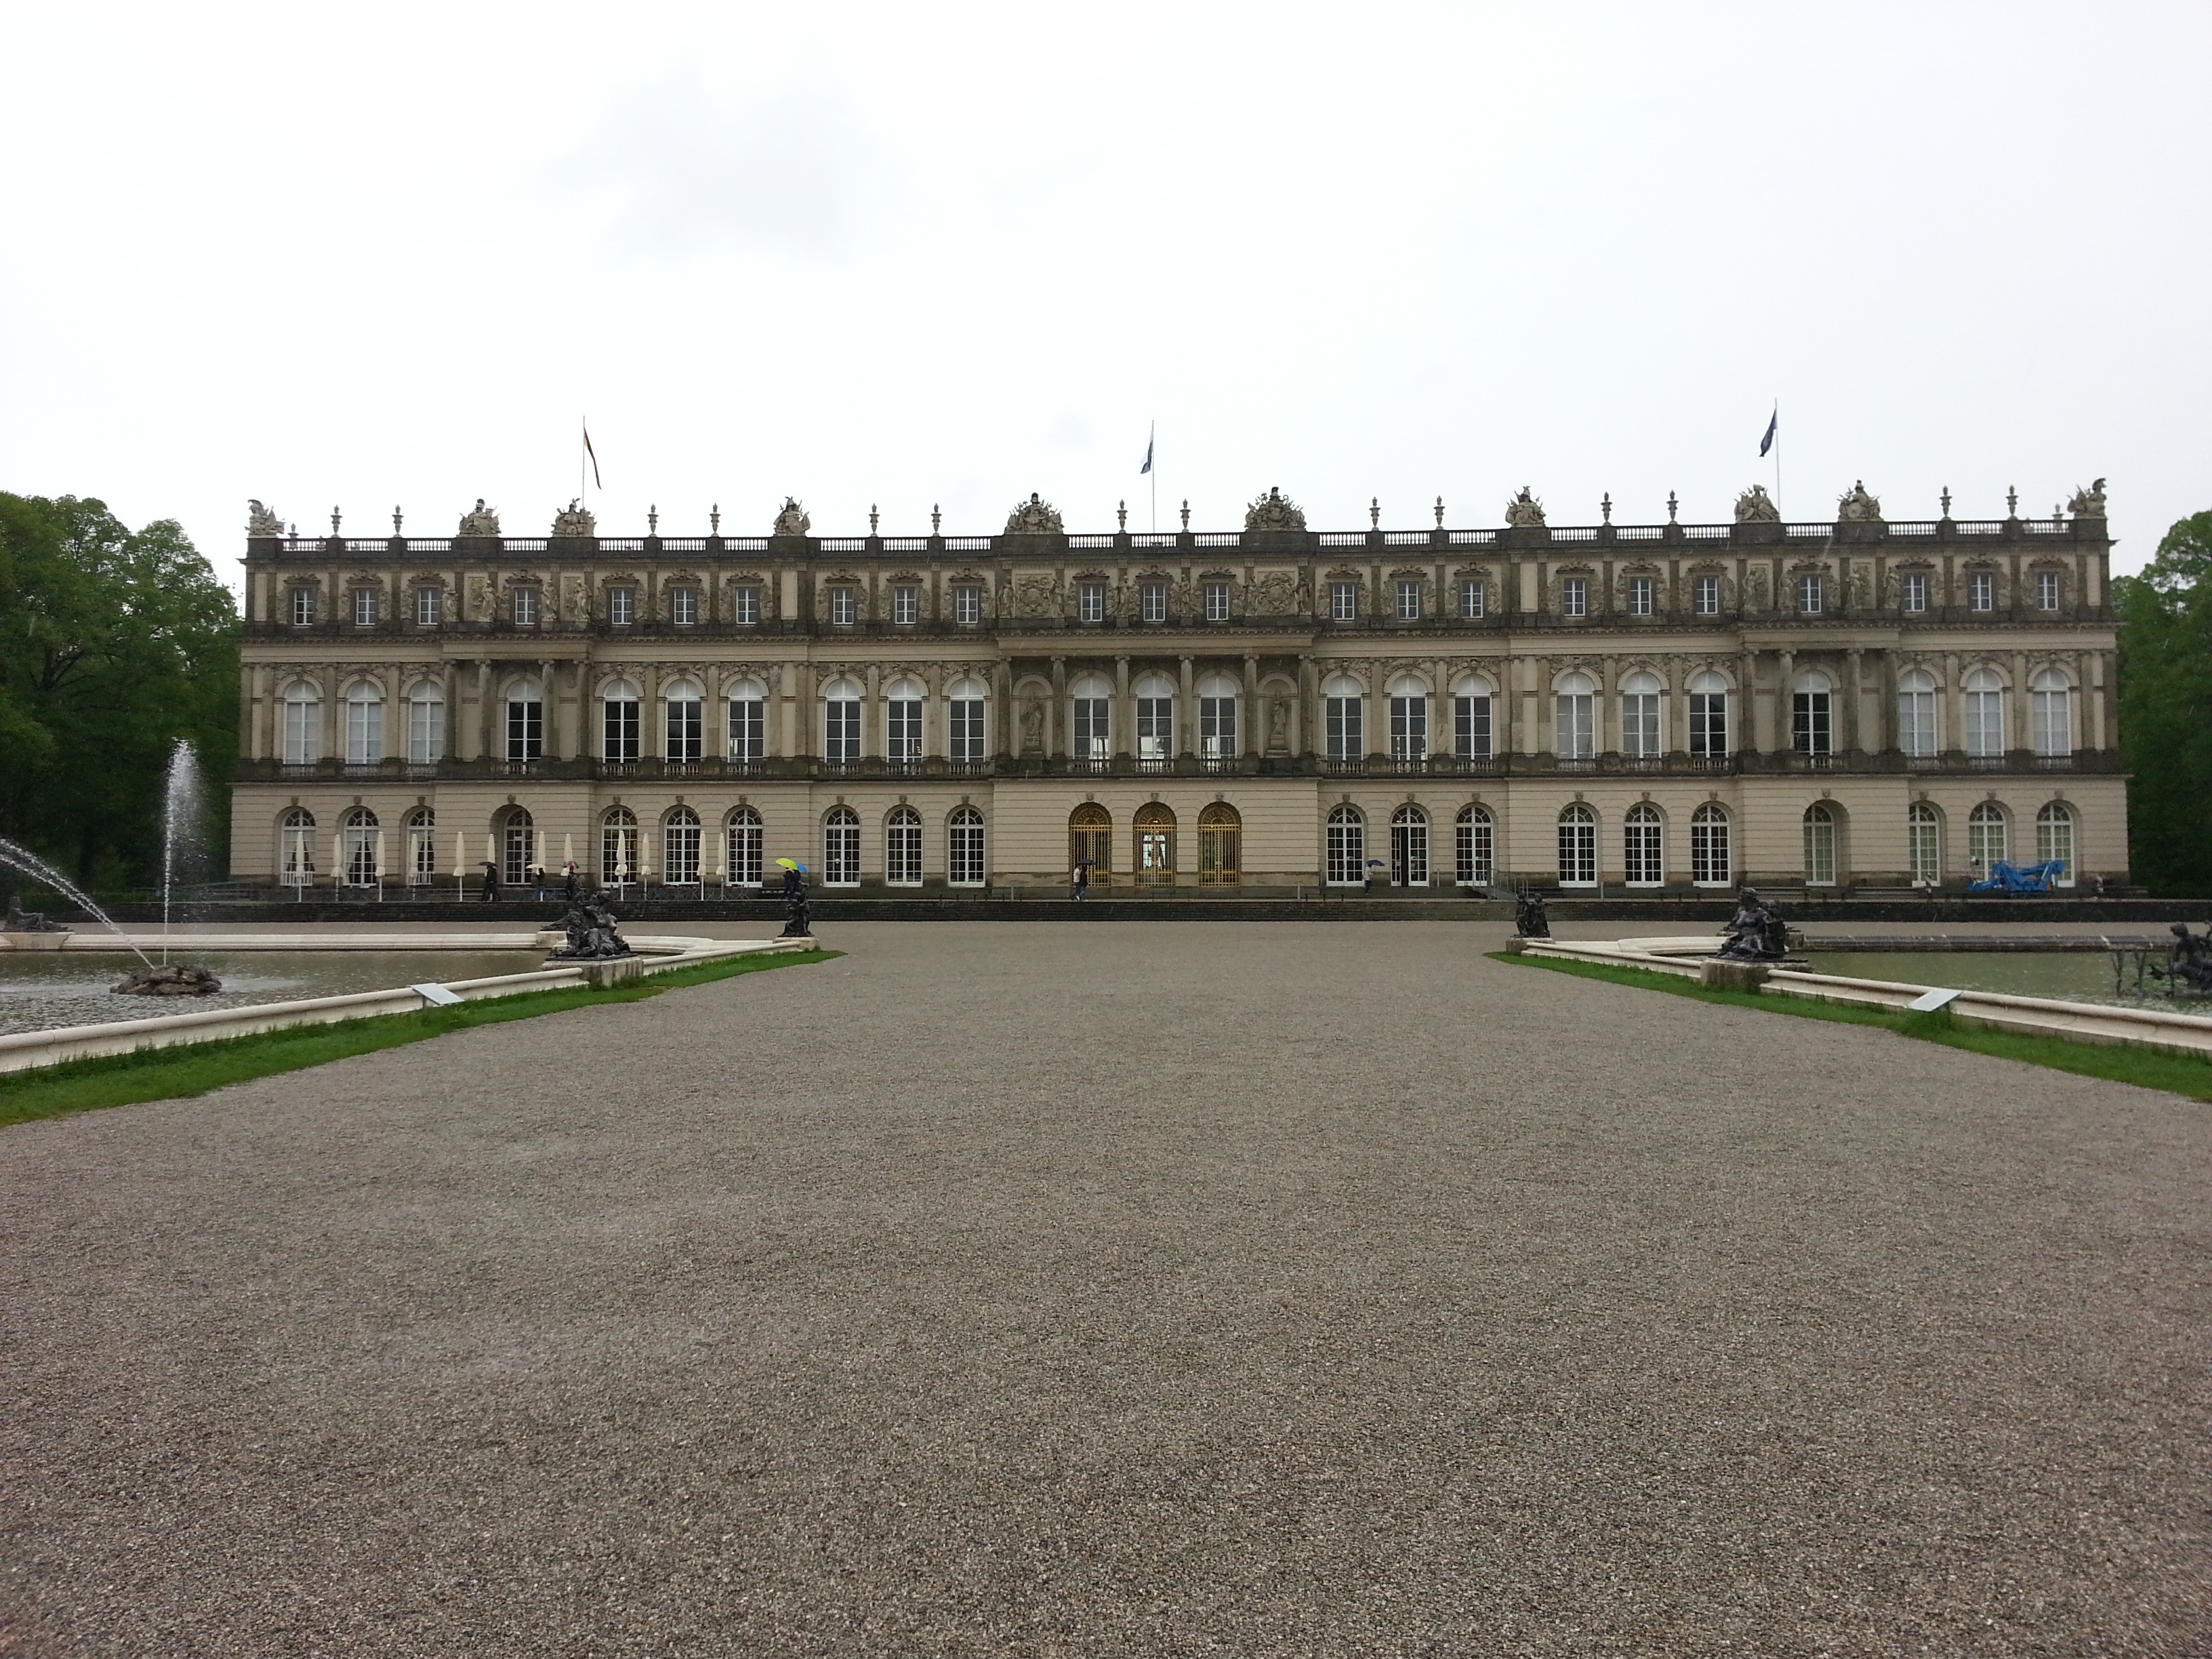
architecture, building, chateau, palace, plaza, castle, waterway, places of interest, town square, estate, stately home, herrenchiemsee